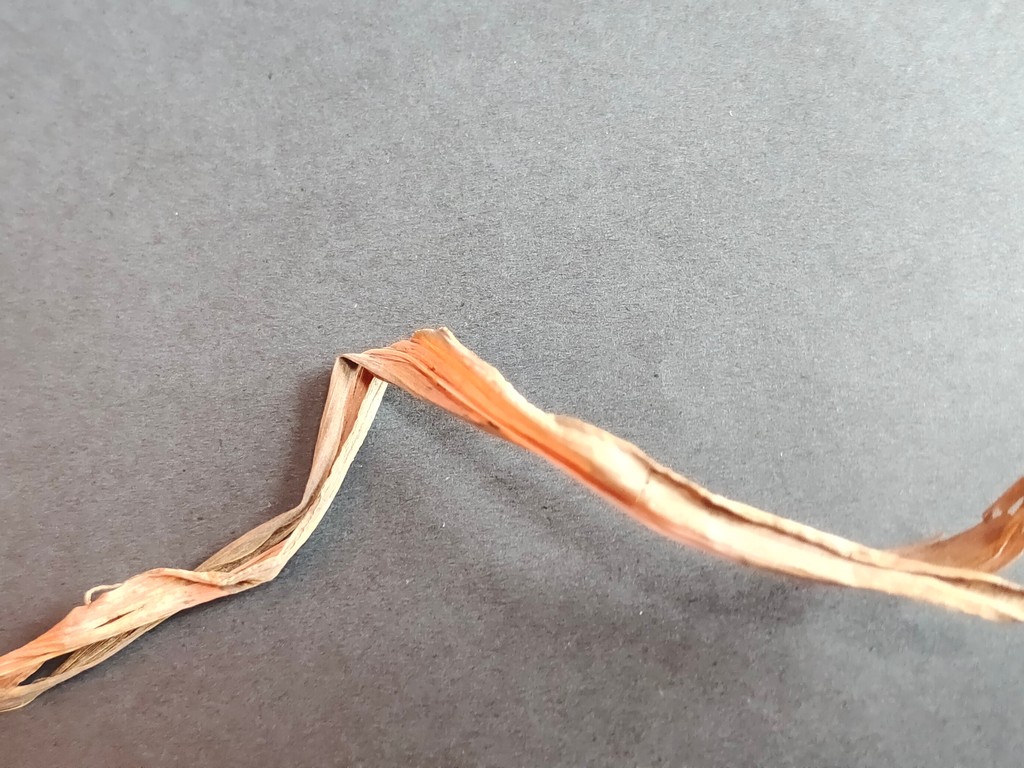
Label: Dried